La Petite Gironde

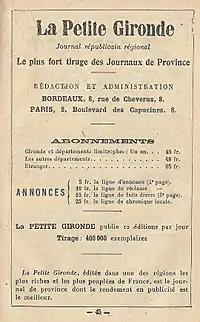
Advertising for "La Petite Gironde" from 1921.

La Petite Gironde (literally "The Little Gironde") was a French daily newspaper from the south and southwest regions of France. It was founded in 1872 and lasted until 1944. With a “moderate republican” tendency, it wanted to be a large regional republican newspaper and a widely consumed cultural product. Originally a moderate centrist, its editorial line straightened out over the years, until it became close to that of "L'Action française" in the turmoil of the First World War. The newspaper was a collaborationist during the Occupation, which led to its ban after the Liberation of France.